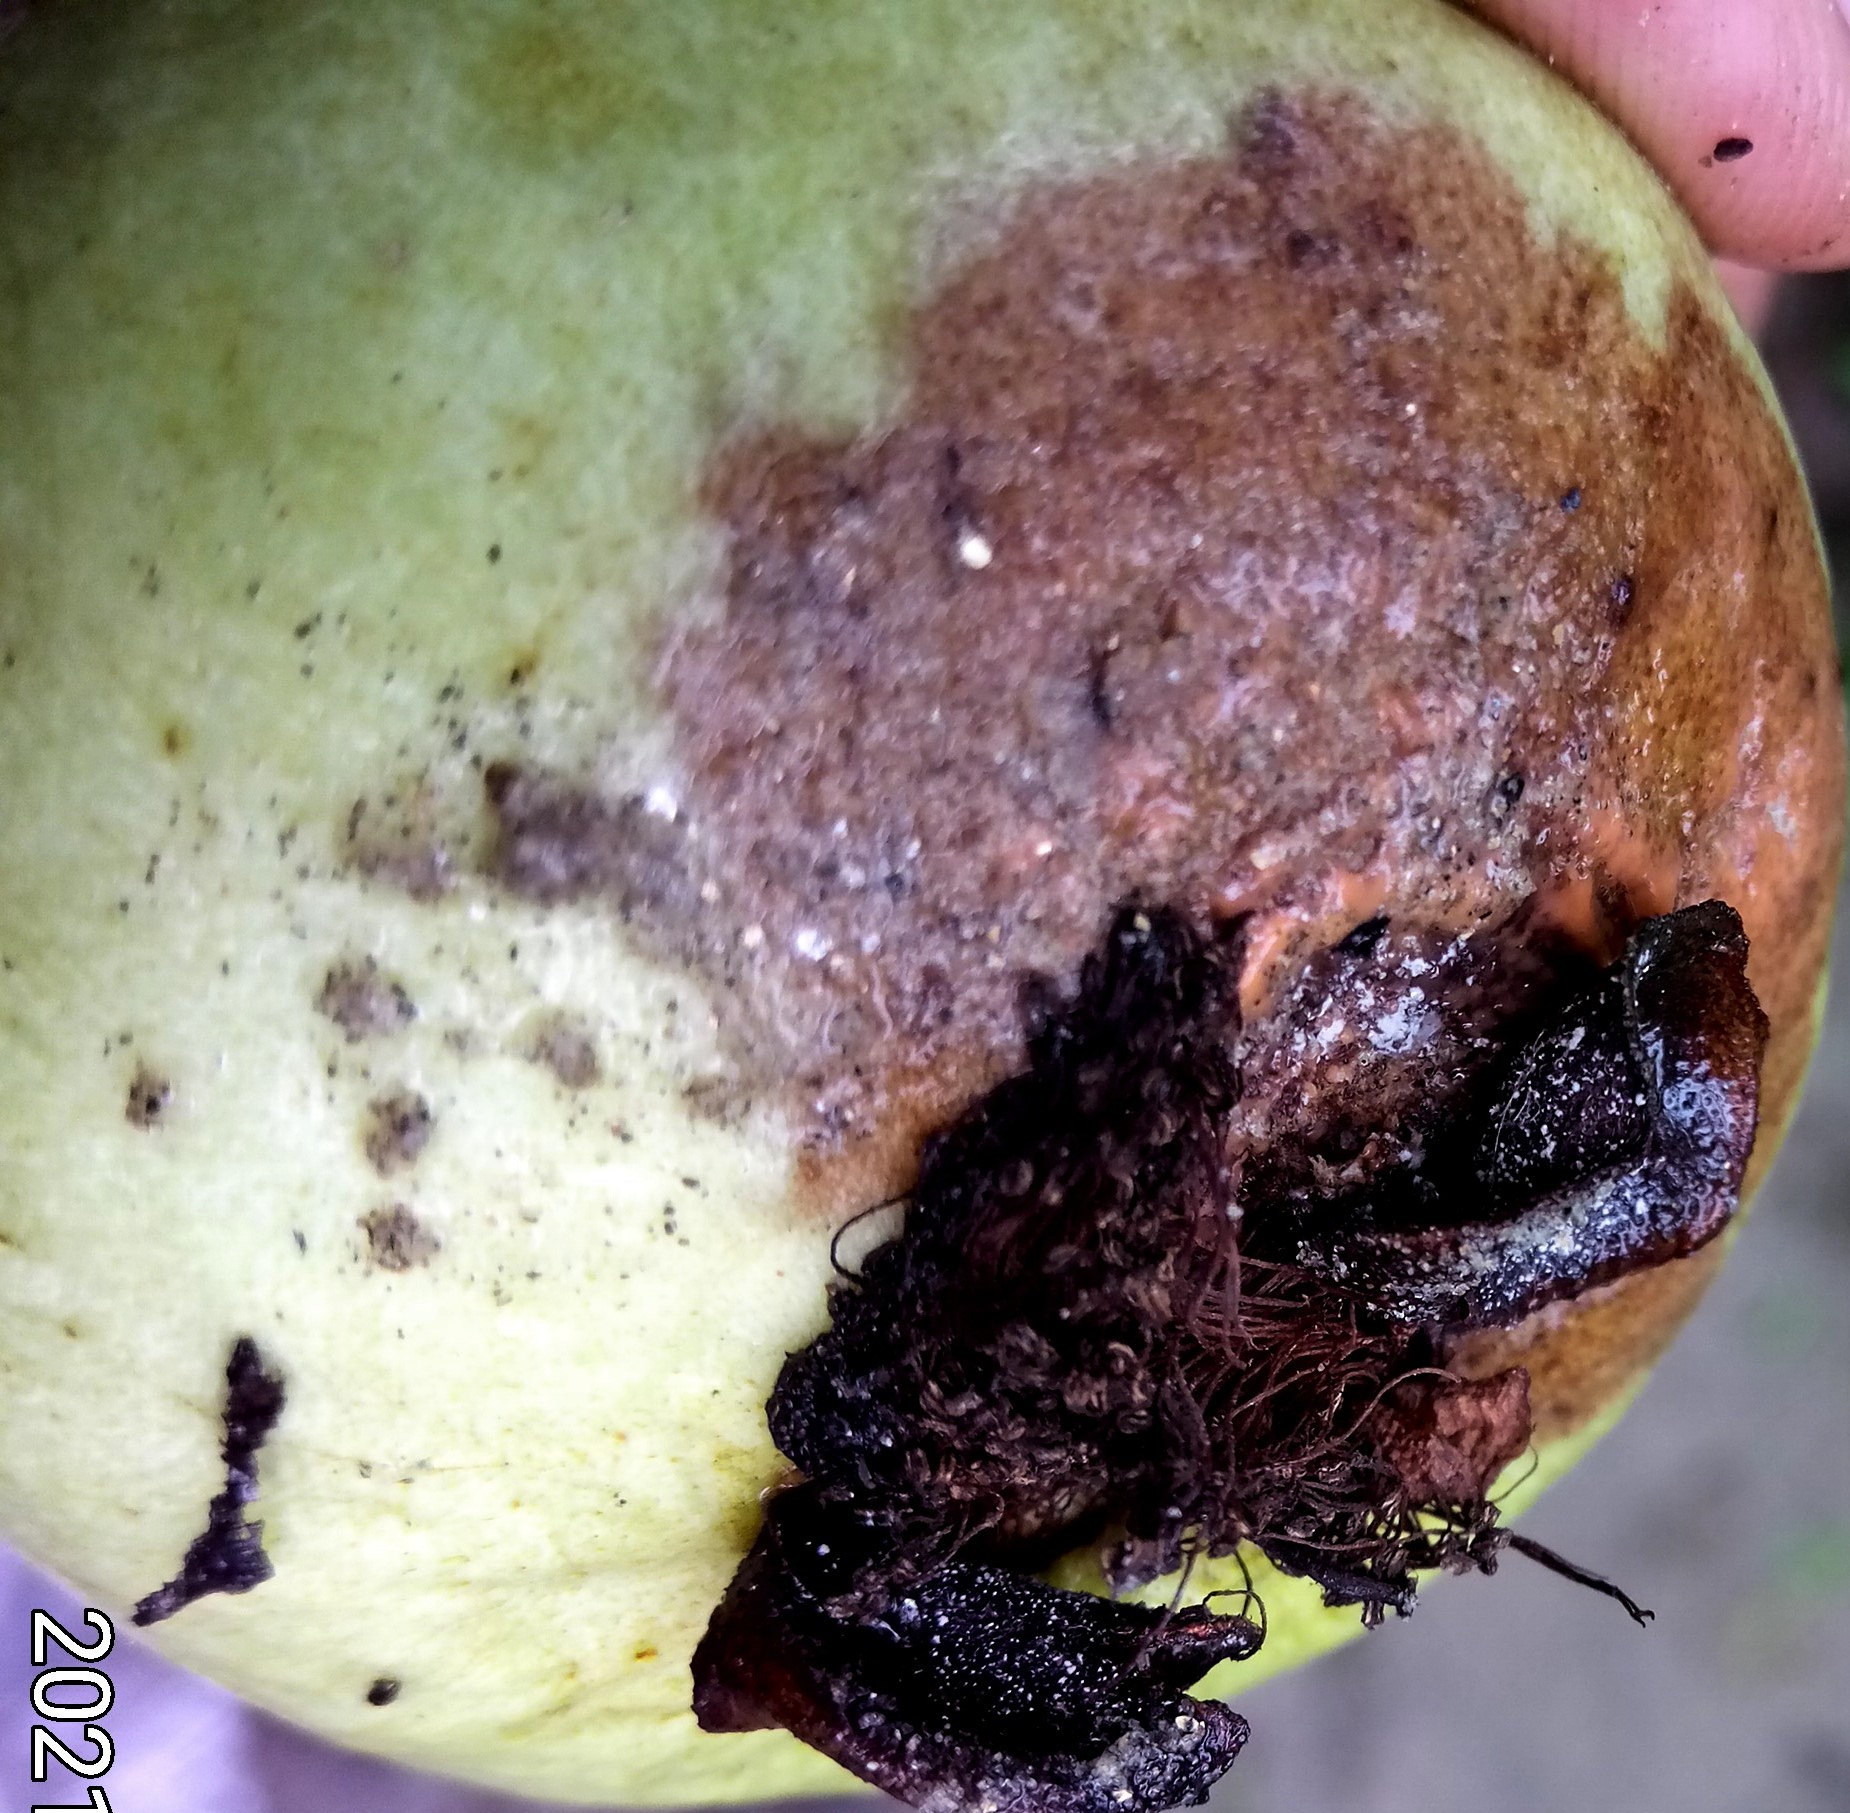
Label: Styler and Root